Fabian Wilnis

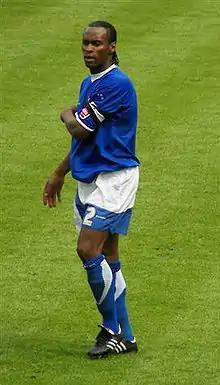
Wilnis playing for Ipswich Town in 2007

Fabian Wilnis (born 23 August 1970) is a Dutch-Surinamese former professional footballer who played as a full-back. He played for NAC Breda, De Graafschap, Ipswich Town, Grays Athletic and Leiston.